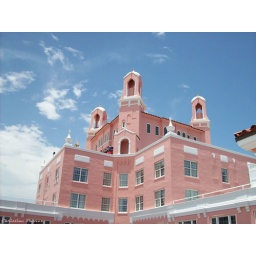
Like a castle in the sky